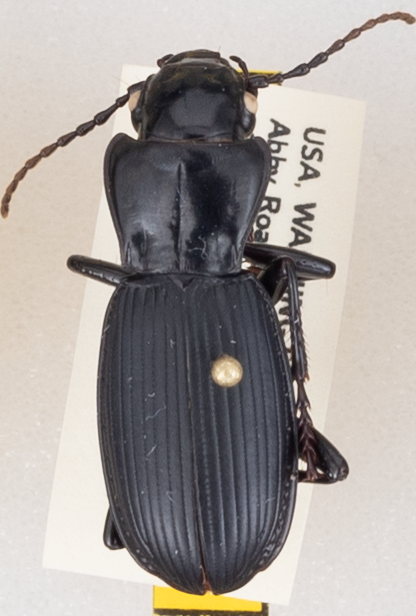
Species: Pterostichus lama
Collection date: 2019-06-11
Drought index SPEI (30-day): -0.572
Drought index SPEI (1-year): -2.09
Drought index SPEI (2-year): -2.09